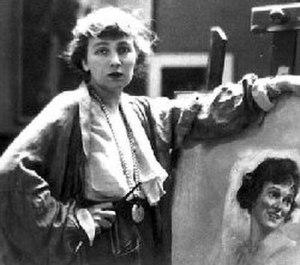
Neysa Moran McMein, née le 24 janvier 1888 et morte le 12 mai 1949, est une illustratrice et portraitiste américaine qui étudie à la School of The Art Institute de Chicago et à la Art Students League of New York. Elle commence sa carrière en tant qu'illustratrice et, pendant la Première Guerre mondiale, elle a parcourt la France pour divertir les troupes avec Dorothy Parker et réalise des affiches pour soutenir l'effort de guerre. Elle est nommée sous-officier du Corps des marines des États-Unis pour sa contribution à l'effort de guerre.